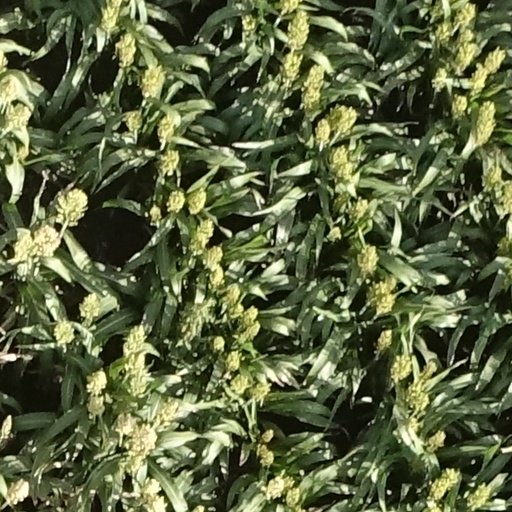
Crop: sorghum